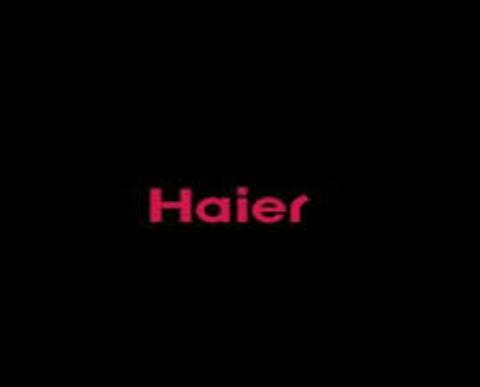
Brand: haier
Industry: Electronic